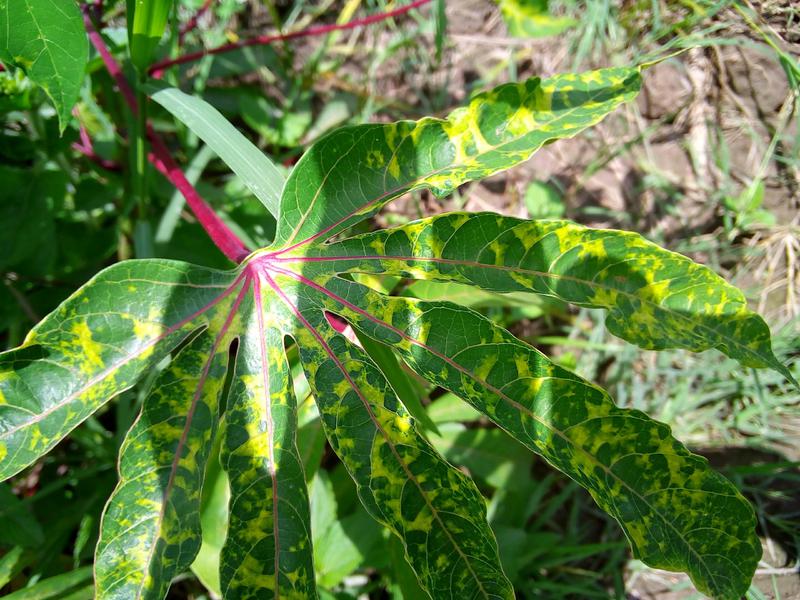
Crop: cassava
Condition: mosaic_disease